Tlatoani

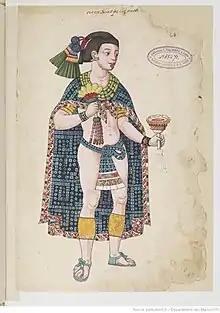
17th-century depiction of "tlahtoāni" Nezahualpiltzintli of Texcoco from the Codex Ixtlilxochitl.

Tlahtoāni ("ruler, sovereign"; plural ) is a historical title used by the dynastic rulers of (singular "āltepētl", often translated into English as "city-state"), autonomous political entities formed by many pre-Columbian Nahuatl-speaking peoples in the Valley of Mexico during the Postclassic Period. The title of ("great ruler, emperor") was used by the rulers of the Aztec Empire, an alliance between the "āltepēmeh" of Tenochtitlan, Tetzcoco, and Tlacopan.